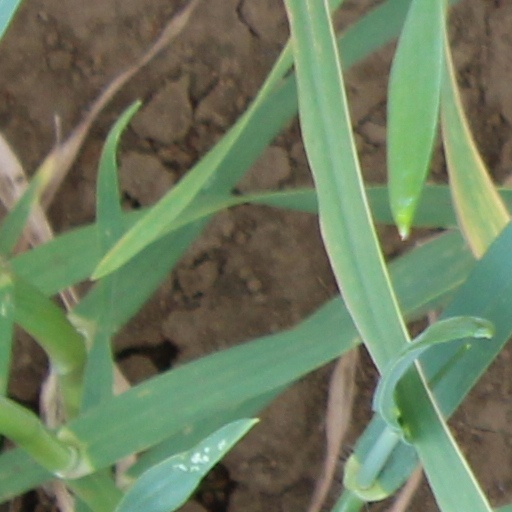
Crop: wheat